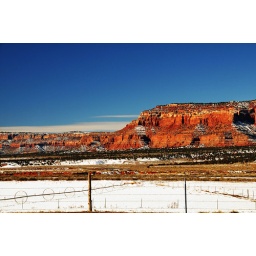
red rock near Kanab sprinklers in snowy field